Yelena Lapushkina

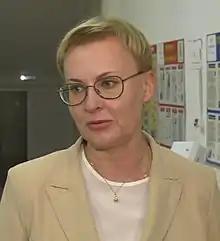
Lapushkina in 2021

Yelena Vladimirovna Lapushkina (born on 17 July 1968) is a Russian politician serving as the head of Samara since 26 December 2017. From 2013 to 2017, she was the head of the administration of the Zheleznodorozhny district of the city of Samara.